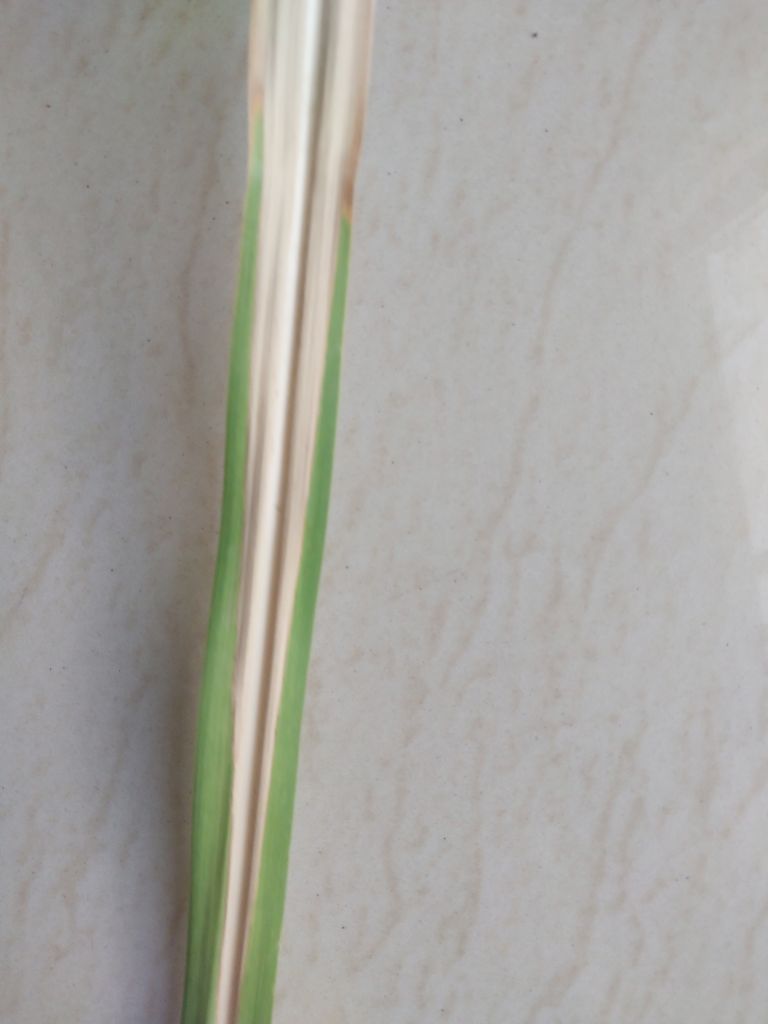
Label: Banded Chlorosis